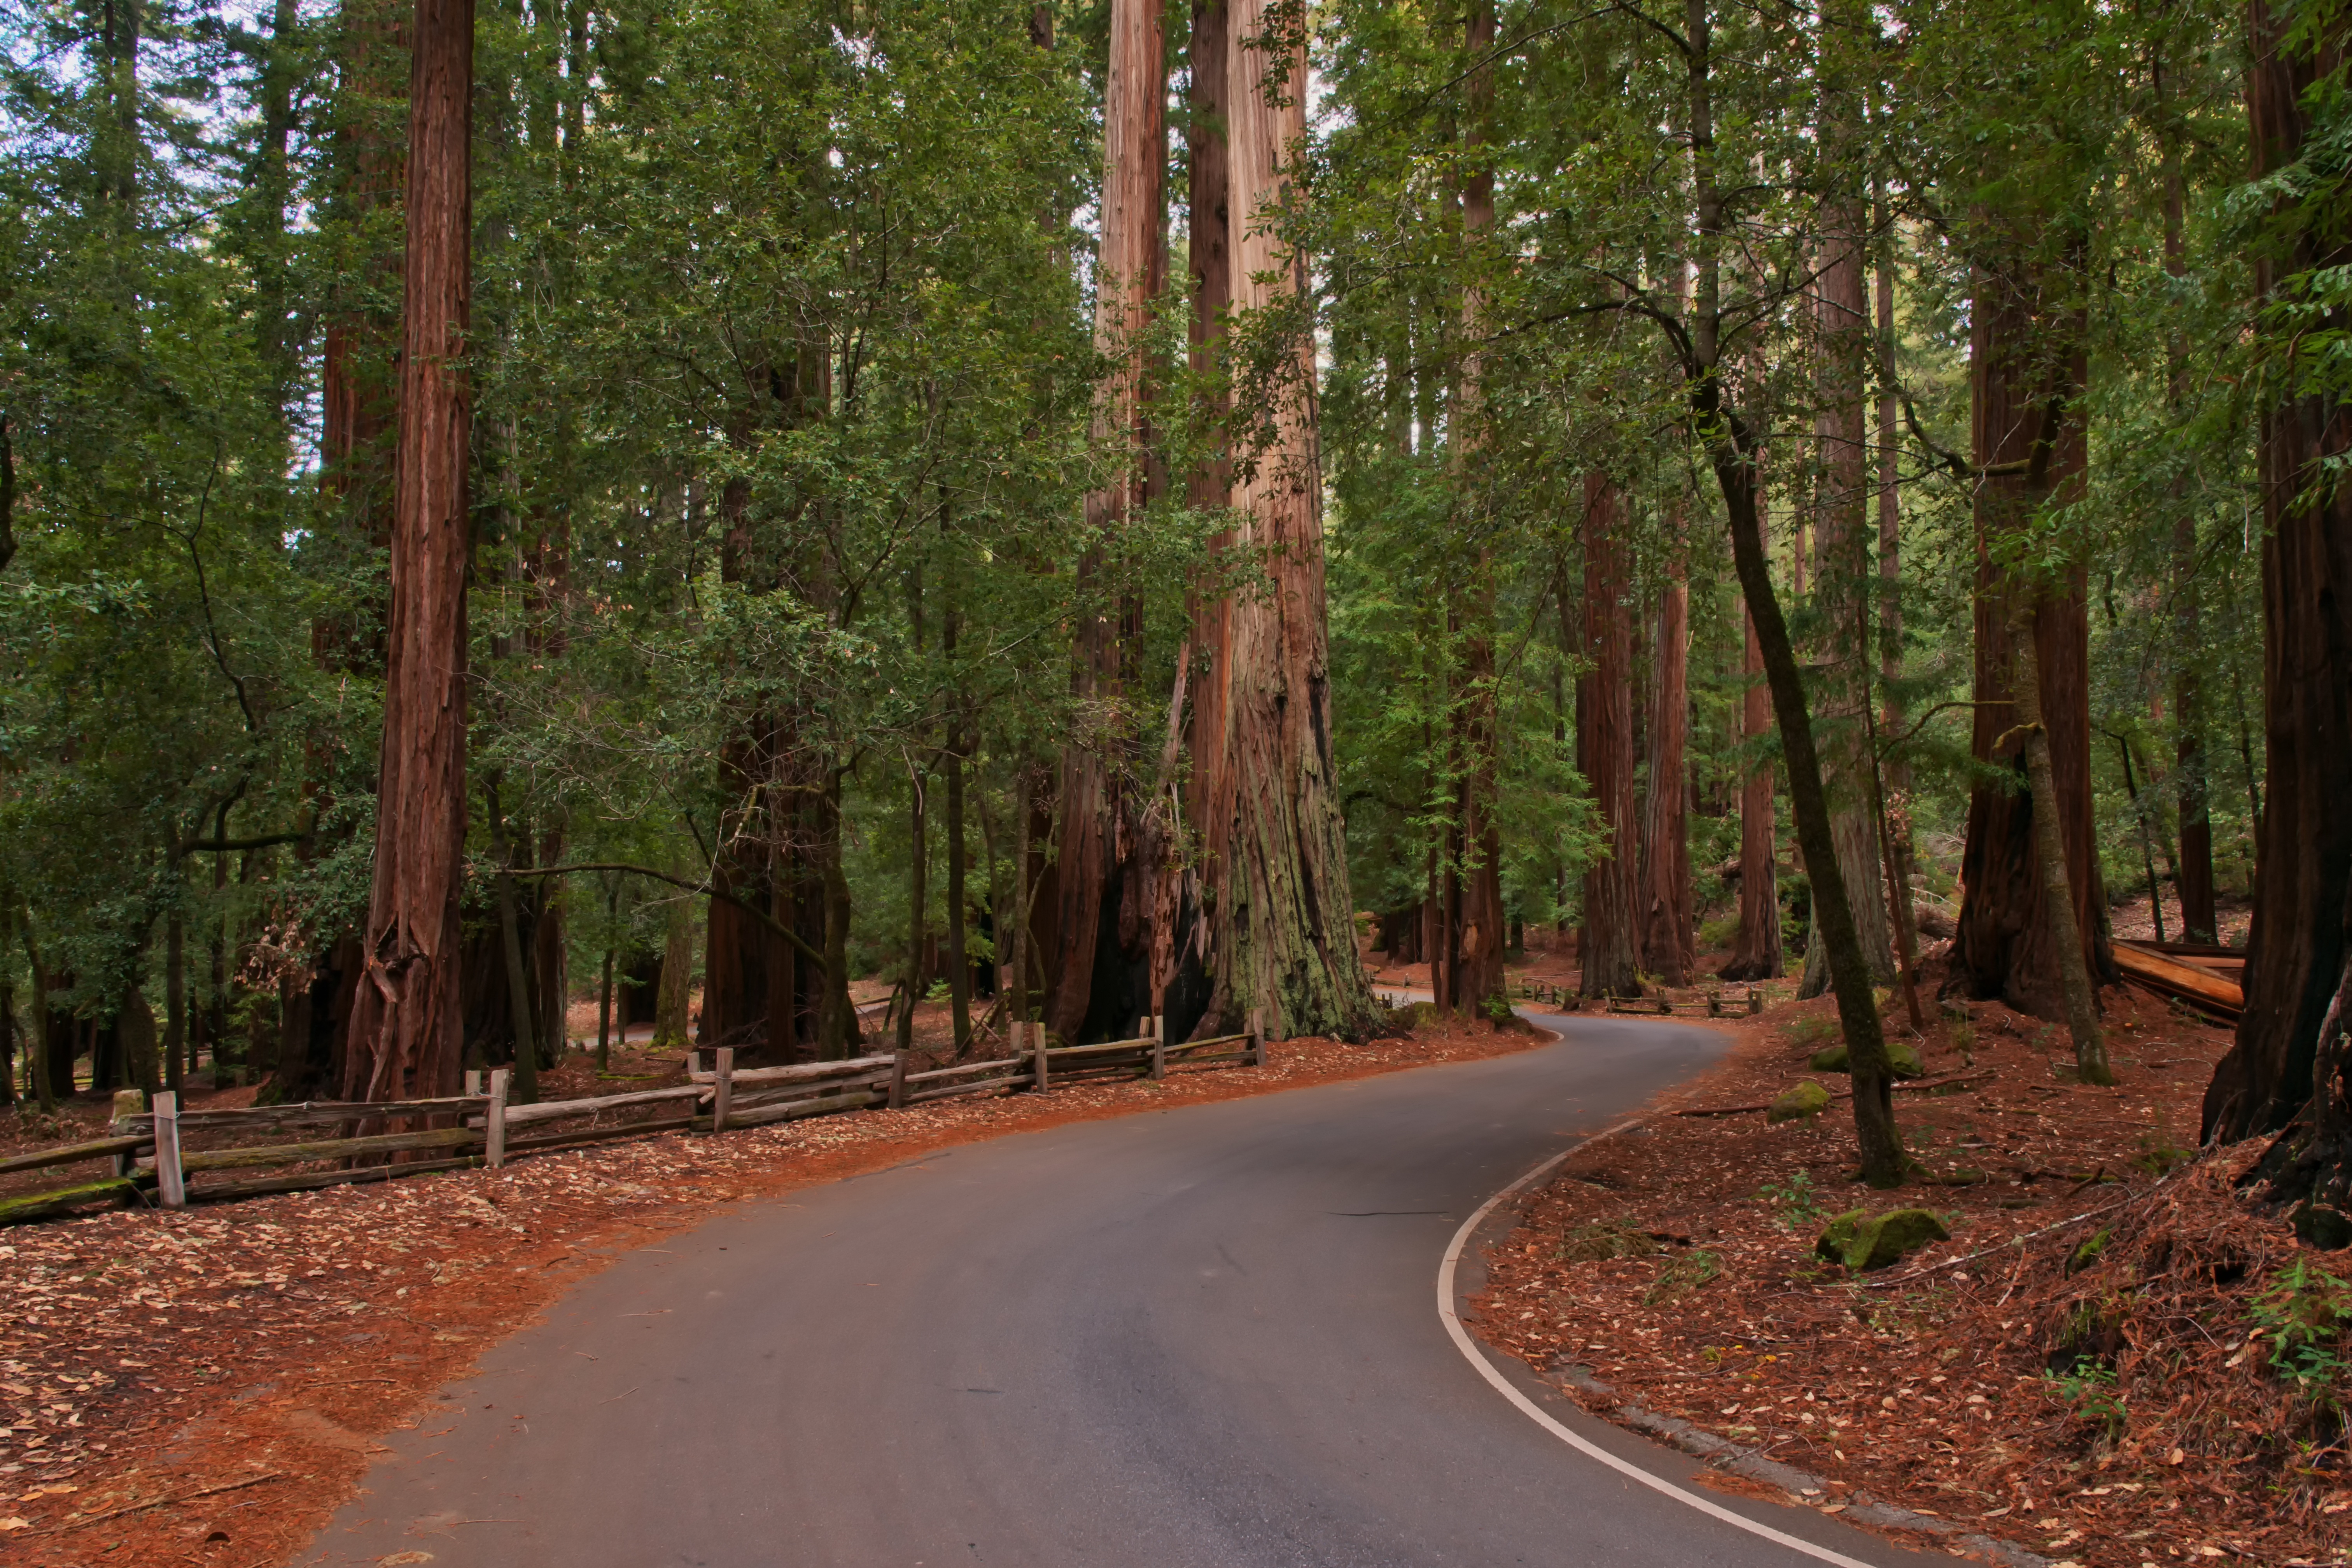
tree, forest, wilderness, plant, road, trail, leaf, autumn, park, usa, america, soil, national park, trees, infrastructure, woodland, habitat, ecosystem, redwoods, natural environment, woody plant